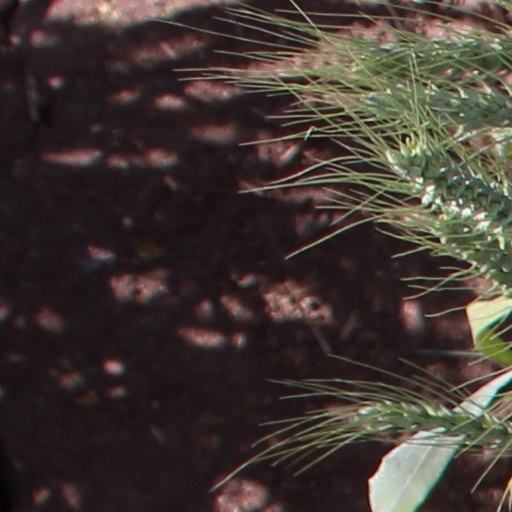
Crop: wheat